Gaekwad Haveli

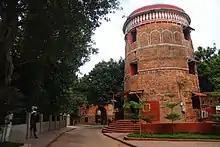
"Bandhutva Smarak", a memorial museum dedicated to Vasant-Rajab in bastion

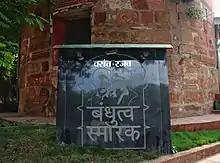
"Bandhutva Smarak" plaque featuring Vasant-Rajab

In October 2014, the restoration work of Gaekwad Haveli was undertaken by Ahmedabad Municipal Corporation at the cost of as a grant from Gujarat Police Housing Corporation. The facade of the main gate made of light brown Dhrangadhra stone and painted with geru (red paint) was restored along with the watch tower behind it. The watch tower was converted into a police museum. In museum, a separate memorial dedicated to Vasant–Rajab, the duo who lost lives during the 1946 communal riots while trying to stop mob, is also created. The 1.7 km wall of the haveli with six gates was also restored. The old police club known as the Ahmedabad City Police Officers' Sports and Recreation Centre closed since 1980s was restored also. It was inaugurated on 23 May 1952 by the then chief minister of Bombay state, Morarji Desai.